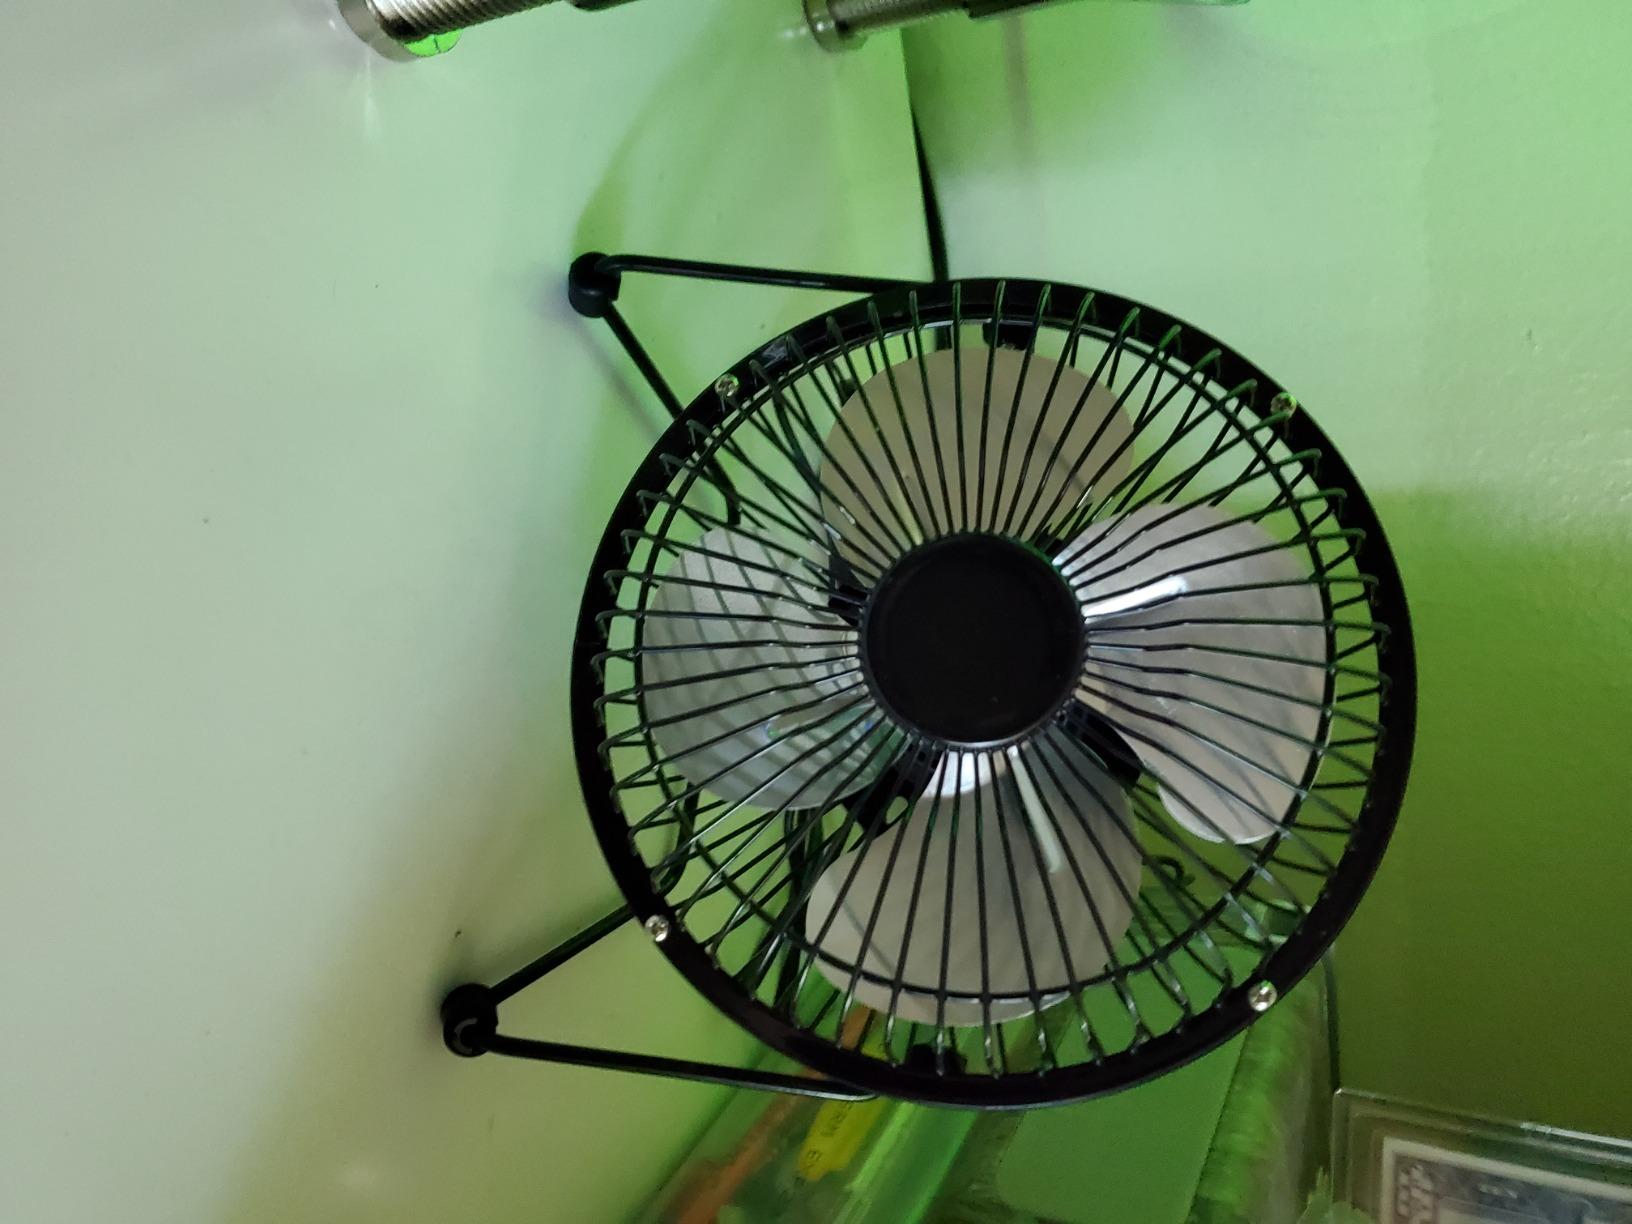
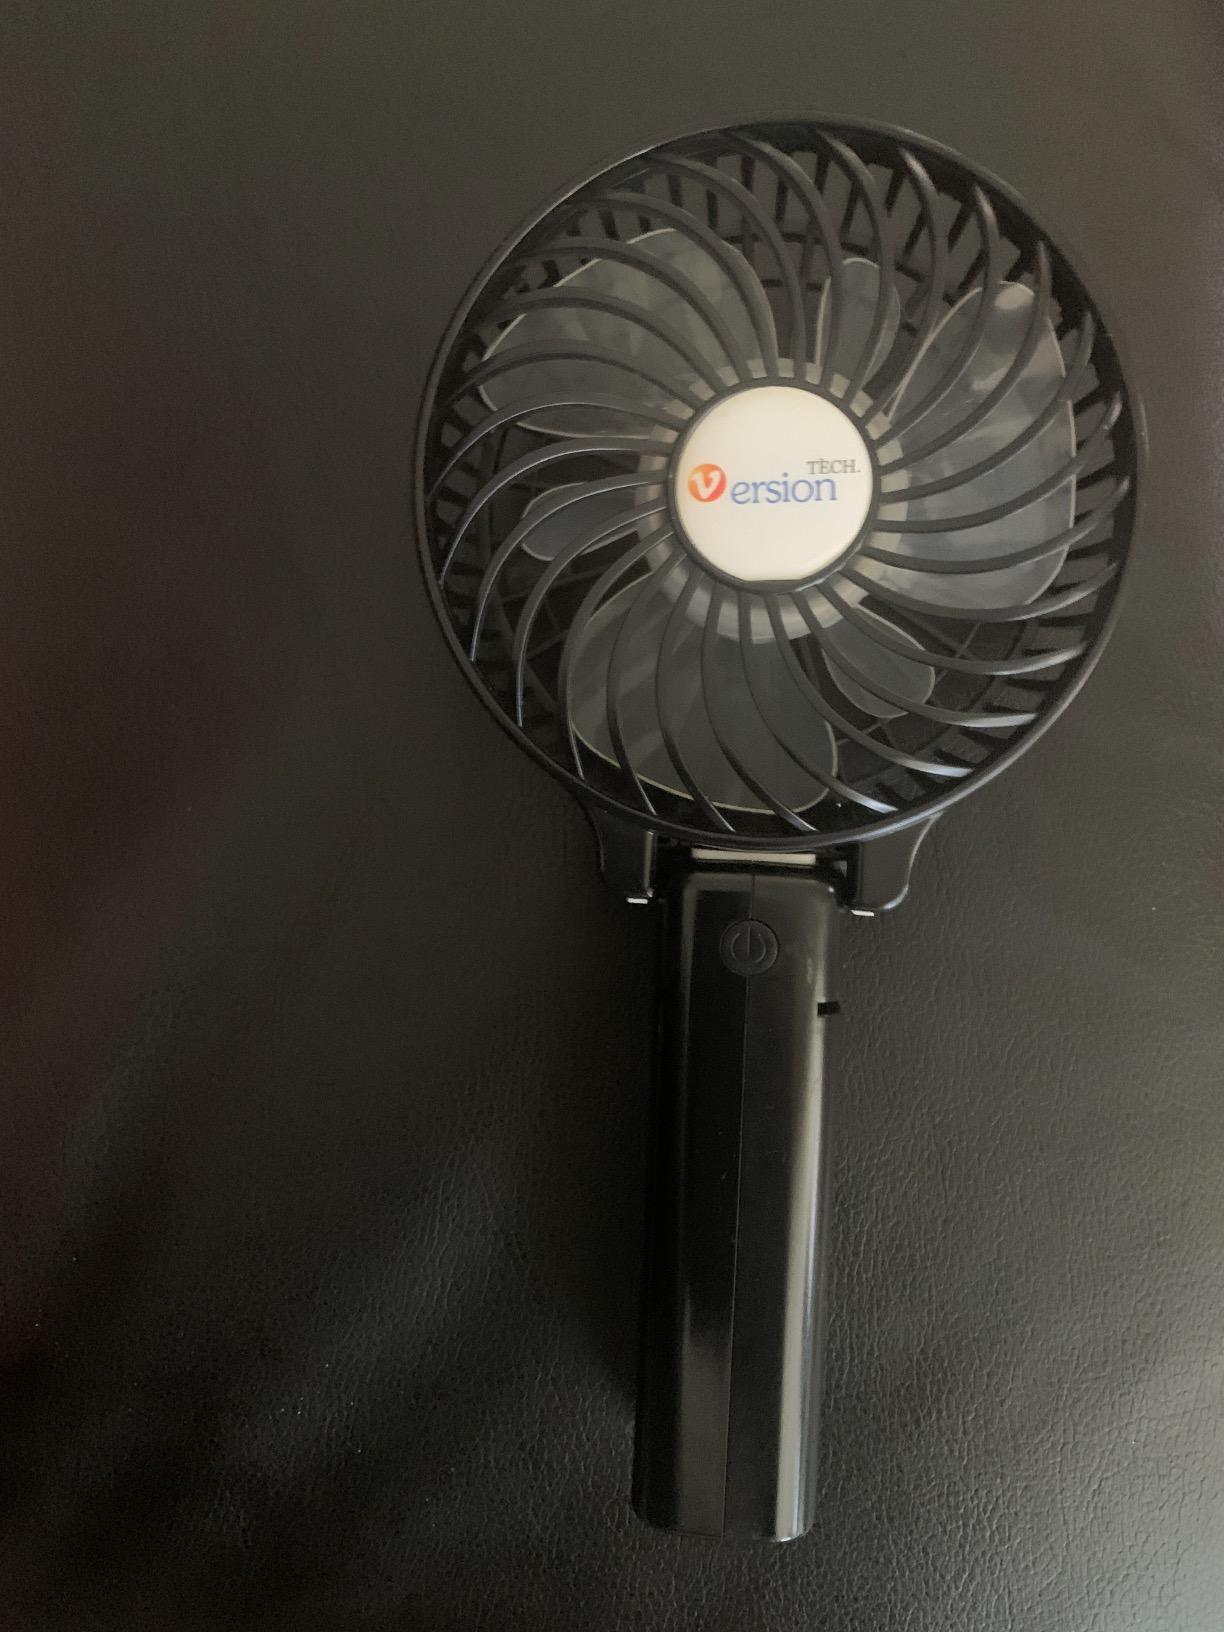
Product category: fan
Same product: no